Safeway

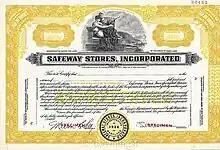
Safeway Stores 1955 Specimen Stock certificate

In 1947, the company's sales exceeded $1 billion for the first time. By 1951, total sales had reached nearly $1.5 billion. The company adopted the S logo, which it still uses, in 1962.